2017 Monterey Grand Prix

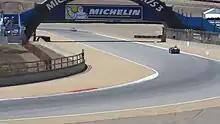
Mazda Raceway Laguna Seca, where the race was held.

IMSA's president Scott Atherton confirmed the Monterey Grand Prix was part of the series' schedule for the 2017 IMSA SportsCar Championship at Road America's victory lane in August 2016. It was the fourth consecutive year the event was held as part of the WeatherTech SportsCar Championship. The 2017 Monterey Grand Prix was the eleventh of twelve scheduled sports car races of 2017 by IMSA, and was the eighth round not held on the held as part of the North American Endurance Cup. The race was held at the eleven-turn Mazda Raceway Laguna Seca in Monterey County, California on September 24, 2017. After wrapping up the two "West Coast Swing" rounds also consisting of Long Beach in previous years, Laguna Seca moved to September and swapped places on the calendar with Circuit of the Americas. The event also returned to a single race format after utilizing a split race format the previous year due to the field size. For the first time since the 2009 running of the event, the PC class would not be competing.